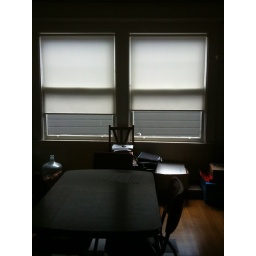
Windows in the dining area look out at the next door building